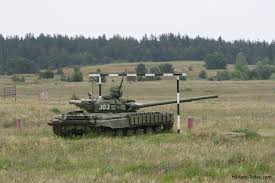
Label: T-64